Insectothopter

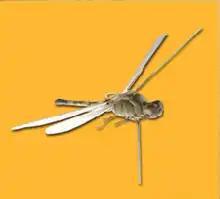
An image of the Insectothopter from the CIA's Virtual Museum.

The Insectothopter was a miniature unmanned aerial vehicle developed by the United States Central Intelligence Agency's research and development office in the 1970s. The Insectothopter was the size of a dragonfly, and was hand-painted to look like one. It was powered by a miniature fluidic oscillator to propel the wings up and down at the proper rate to provide both lift and thrust. A small amount of propellant produced gas to drive the oscillator, and extra thrust came from the excess gas vented out the rear. The project was abandoned when the Insectothopter was found to be too difficult to control in crosswinds. It was revealed to the public in December 2003 at the CIA Museum, and further details about the project were declassified in 2015 and 2020.